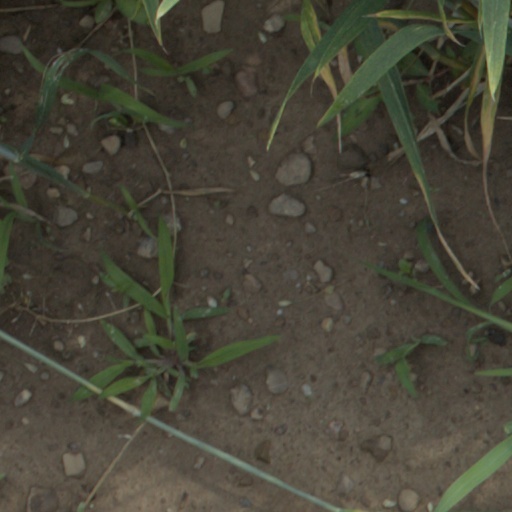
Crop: wheat